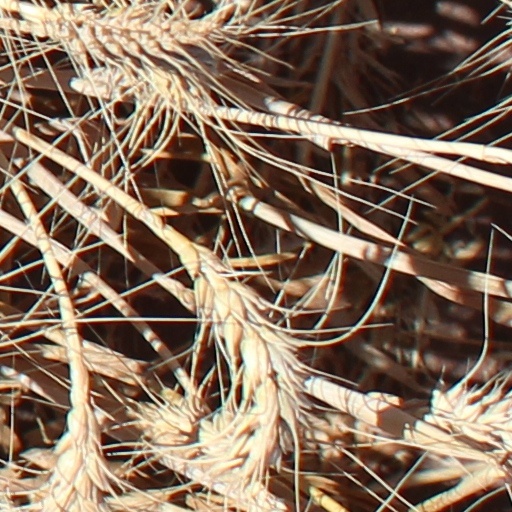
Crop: wheat